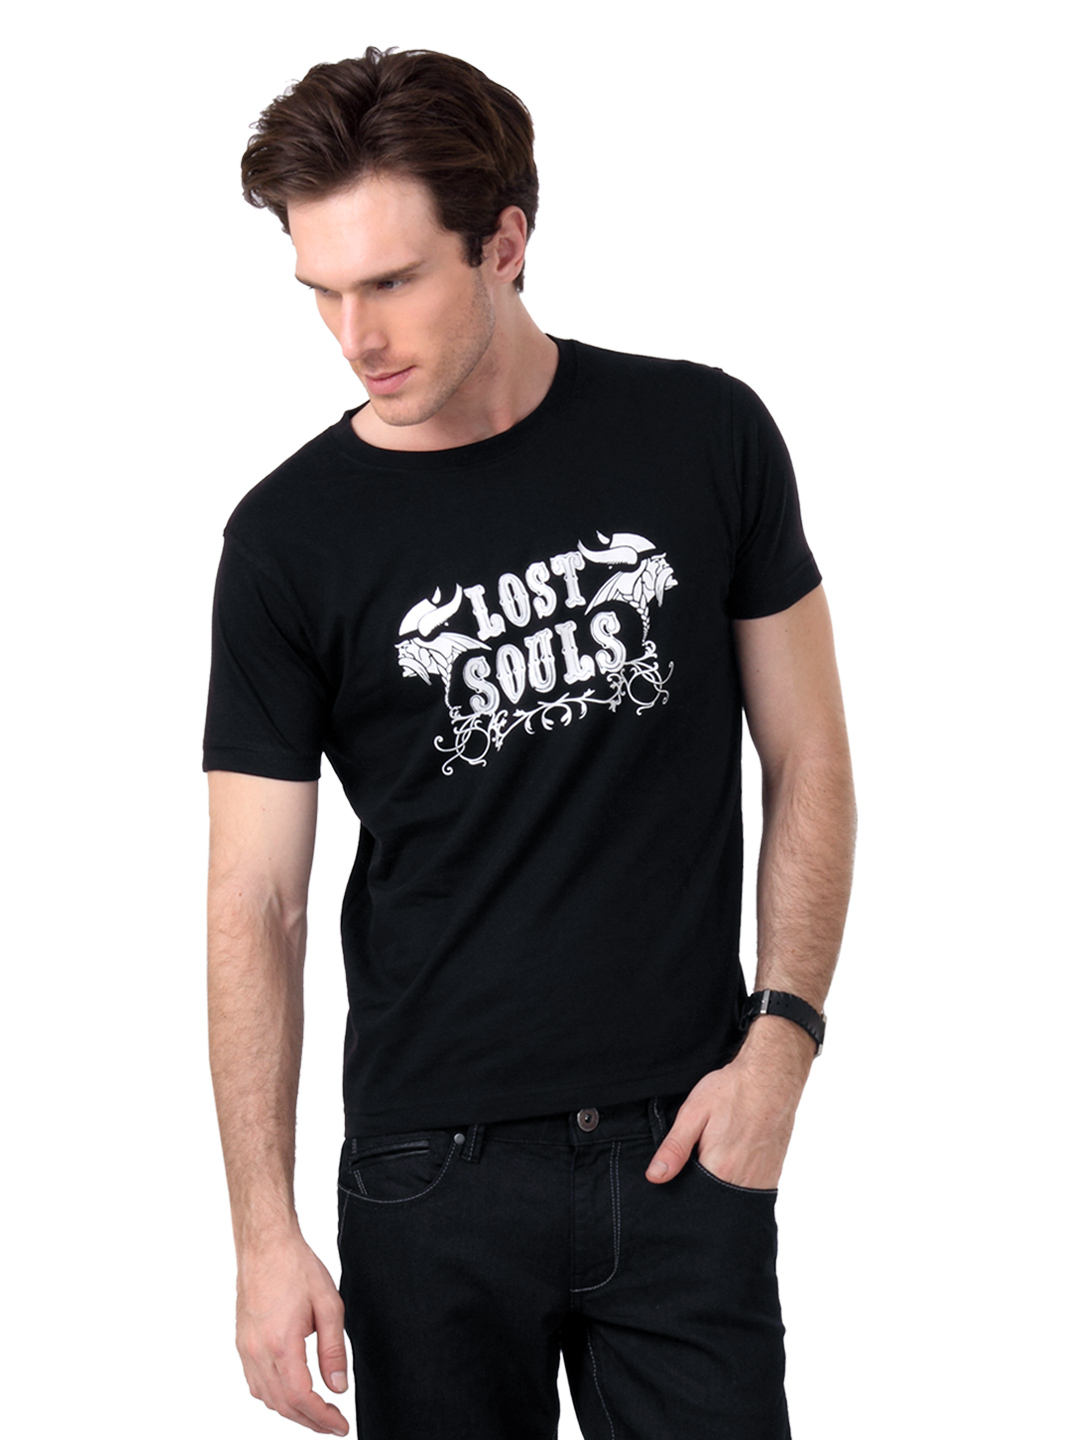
Myntra Men Black Printed T-shirt
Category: Apparel / Topwear / Tshirts
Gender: Men
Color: Black
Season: Fall 2012
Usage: Casual